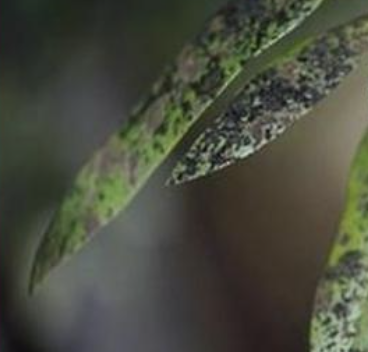
Label: sooty_mold